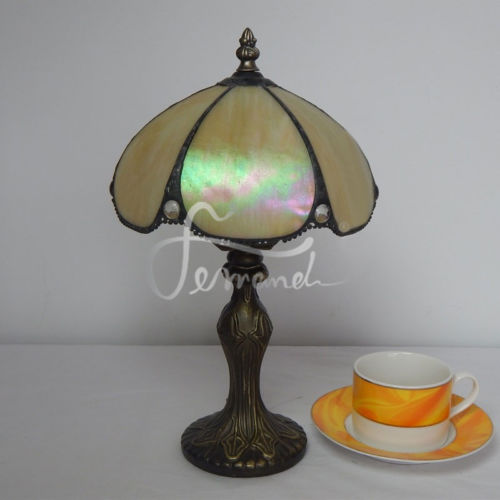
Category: lamp